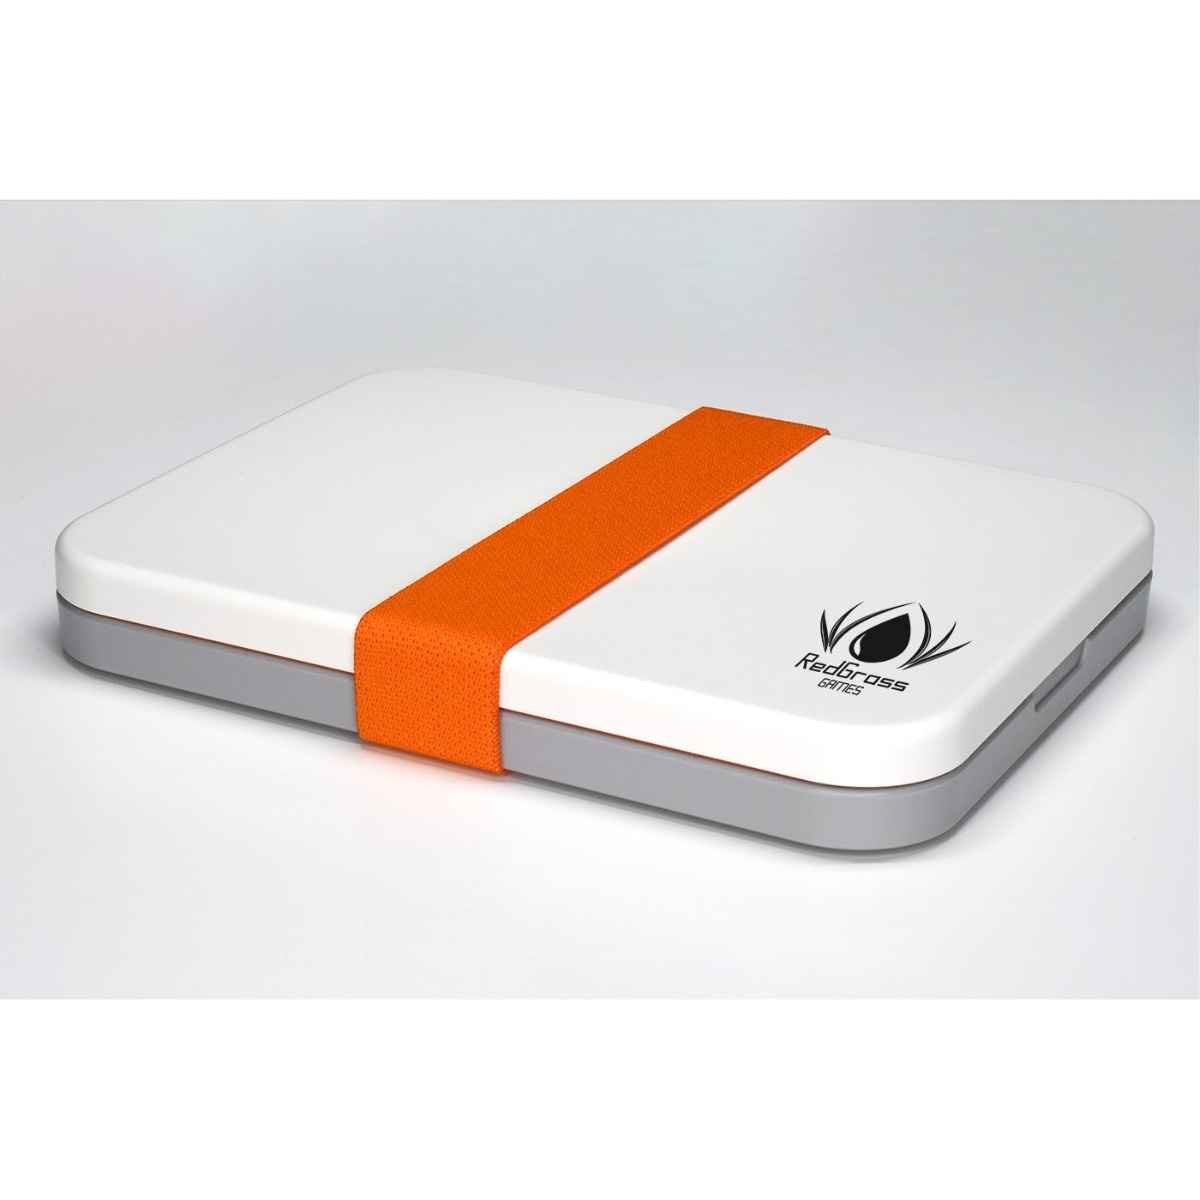
Redgrass - Everlasting Wet Palette - Painter Lite (Special Book Edition)
Made for miniature painters looking for a good sized wet palette, that is compact and easy to carry. It’s perfect for small to medium sized paint stations. Everlasting Wet Palette can be extended using the top lid as a side tray. A perfectly designed and resistant wet palette: Painter, made from strong ABS, was designed with the miniature painter in mind. Low profile, with a TPE joint, it will be the perfect tool for painting miniatures. The size is perfect for most miniature setup, and will allow people to carry their painting projects with confidence. As a nice addition, the lid can be used as a side tray. Our hydration paper is unique: Our Unique formula create the perfect membrane to moisturise your paint. It won’t create bleeding or overflowing, will stabilise the paint and thus help you mast the most advanced technics. It’s also easy to use, as it is cut to dimension and will stick to the foam once in place. Our foam is the perfect match for our paper: The foam was designed to have a very smooth surface, neutral colour and store a lot of water for its weight. Naturally mold resistant, it will not allow the growth of mold. So no bad smell, even after a few days. And it won’t deteriorate over time. What’s in the Complete Pack bundle: 1 Everlasting wet palette painter size 2 hydration foams 50 sheets of hydration paper 1 strap band
Brand: RedGrass
Category: Arts & Entertainment > Hobbies & Creative Arts > Arts & Crafts > Art & Crafting Tools > Color Mixing Tools > Palettes